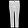
Label: Trouser